Horace Hearne

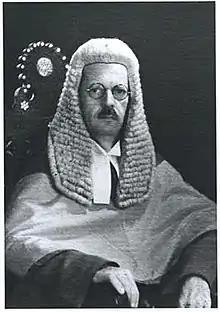
Mr Justice Hearne

Sir Hector Horace Hearne (23 February 1892 – 31 December 1962) was an English barrister and judge.